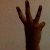
The image shows a hand gesture representing the number 6 in Indian Sign Language.